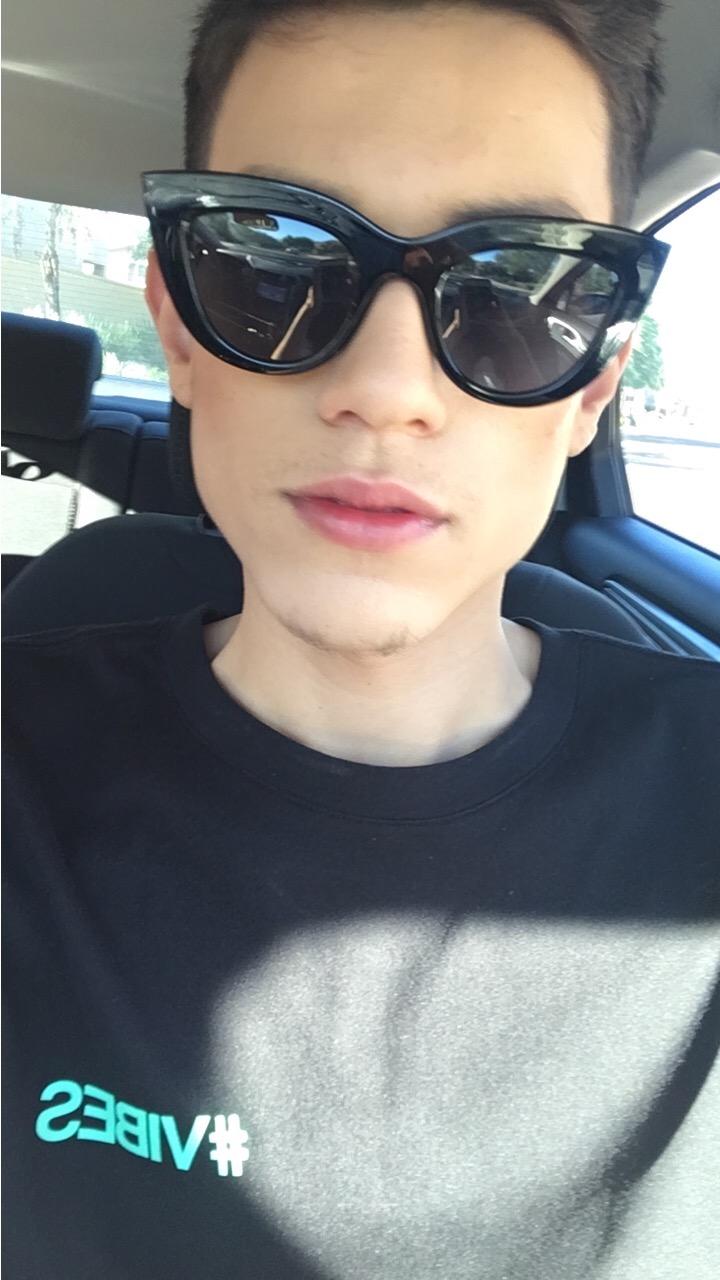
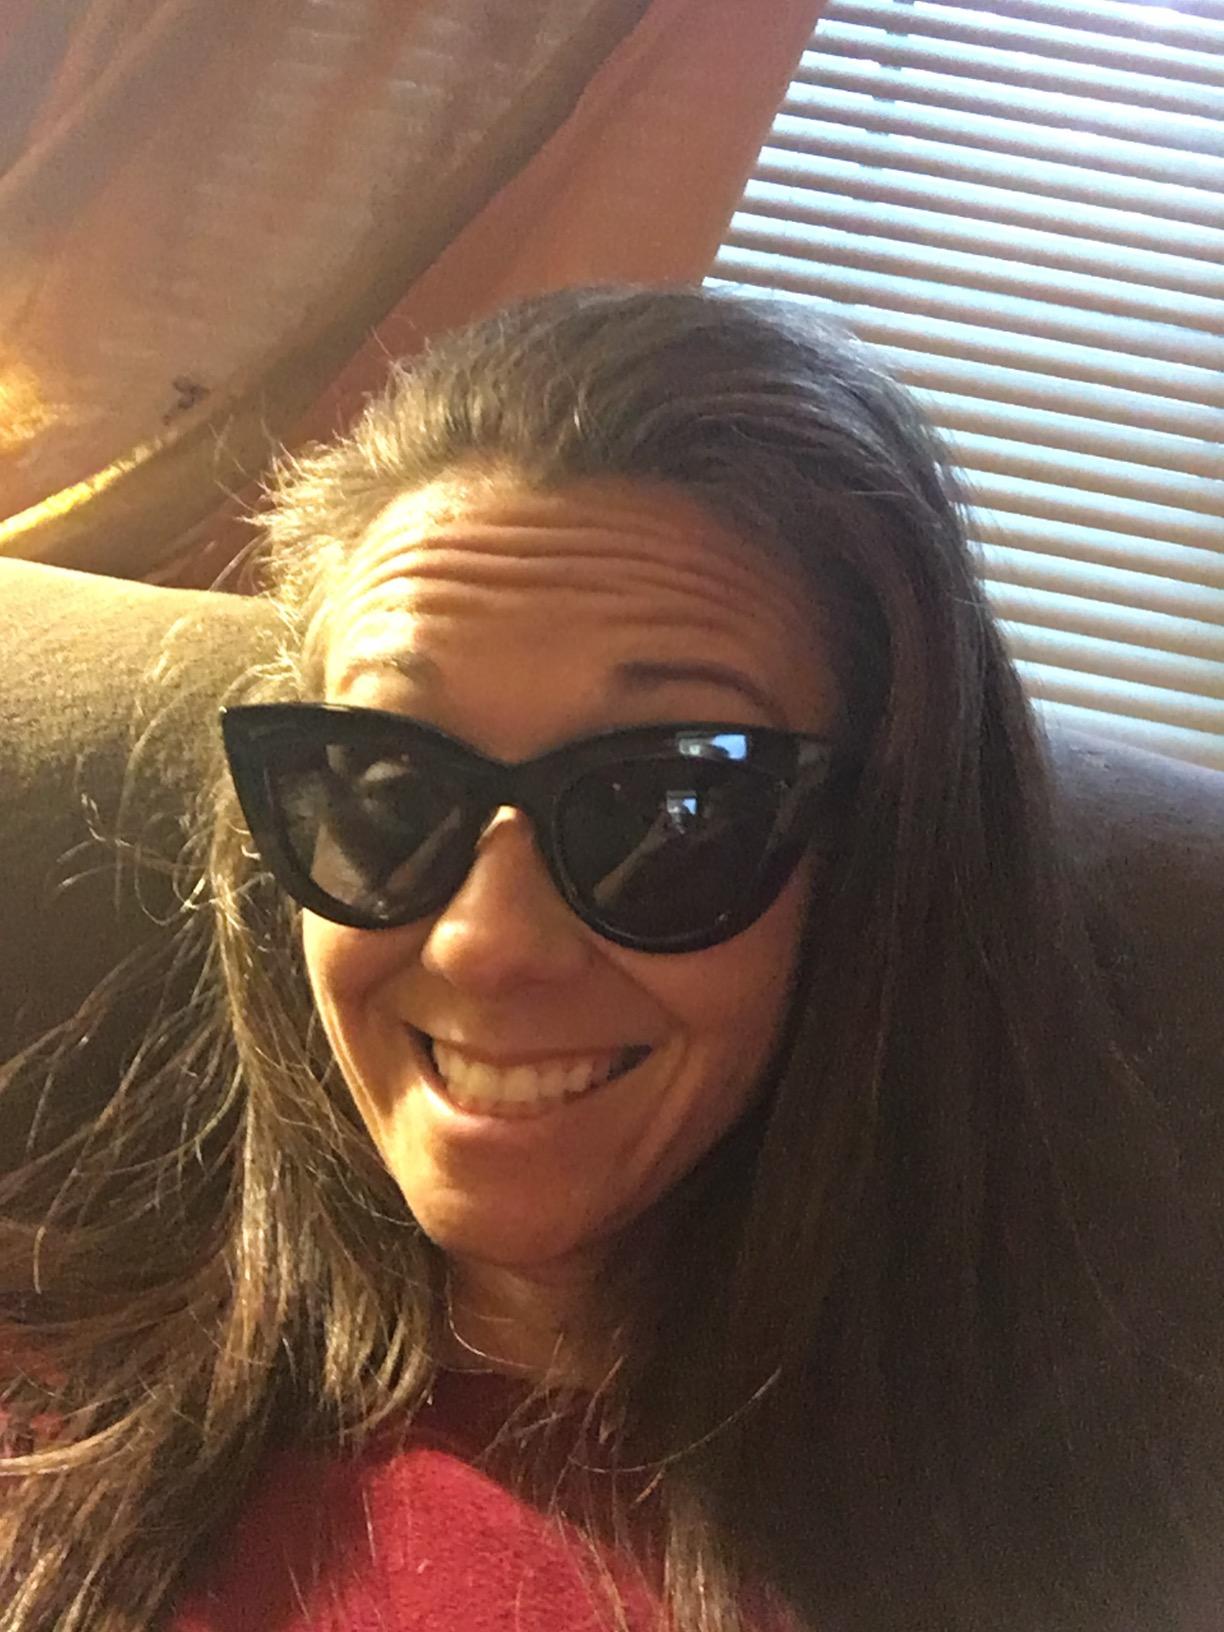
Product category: accessories_sunglasses
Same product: yes